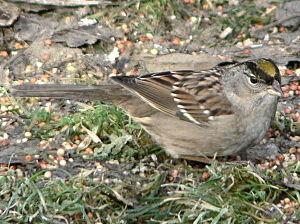
Le Bruant à couronne dorée est une espèce de passereau appartenant à la famille des Passerellidae.